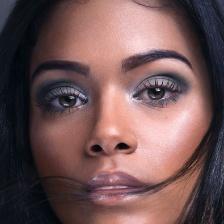
Label: faces